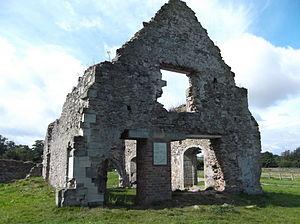
Le Grace Dieu Priory est un ancien prieuré de religieuses augustines, aujourd'hui en ruines, situé en Angleterre près de Thringstone dans le Leicestershire. Il a été fondé entre 1235 et 1241 par Roesia de Verdon et a été dissout en octobre 1538, lorsque les ordres catholiques ont été interdits par la couronne.